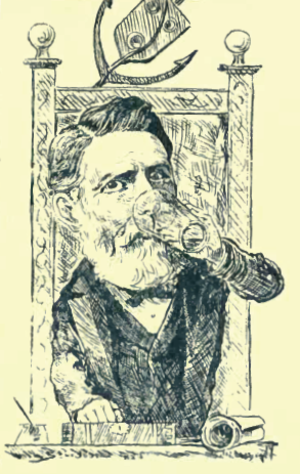
La liste des maires de la ville du Cap désigne les chefs des exécutifs locaux gérant la ville du Cap en Afrique du Sud.